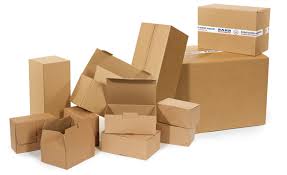
Label: cardboard